Mel Ferrer

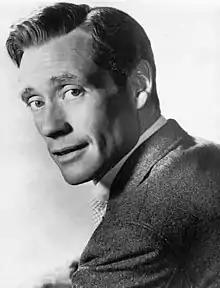
Ferrer in 1960

Melchor Gastón Ferrer (August 25, 1917 – June 2, 2008) was an American actor, director, and producer, active in film, theatre, and television. He achieved prominence on Broadway before scoring notable film hits with "Scaramouche" (1952), "Lili" (1953), and "Knights of the Round Table" (also 1953)"." He starred opposite his wife, actress Audrey Hepburn, in "War and Peace" (1956) and produced her film "Wait Until Dark" (1967).